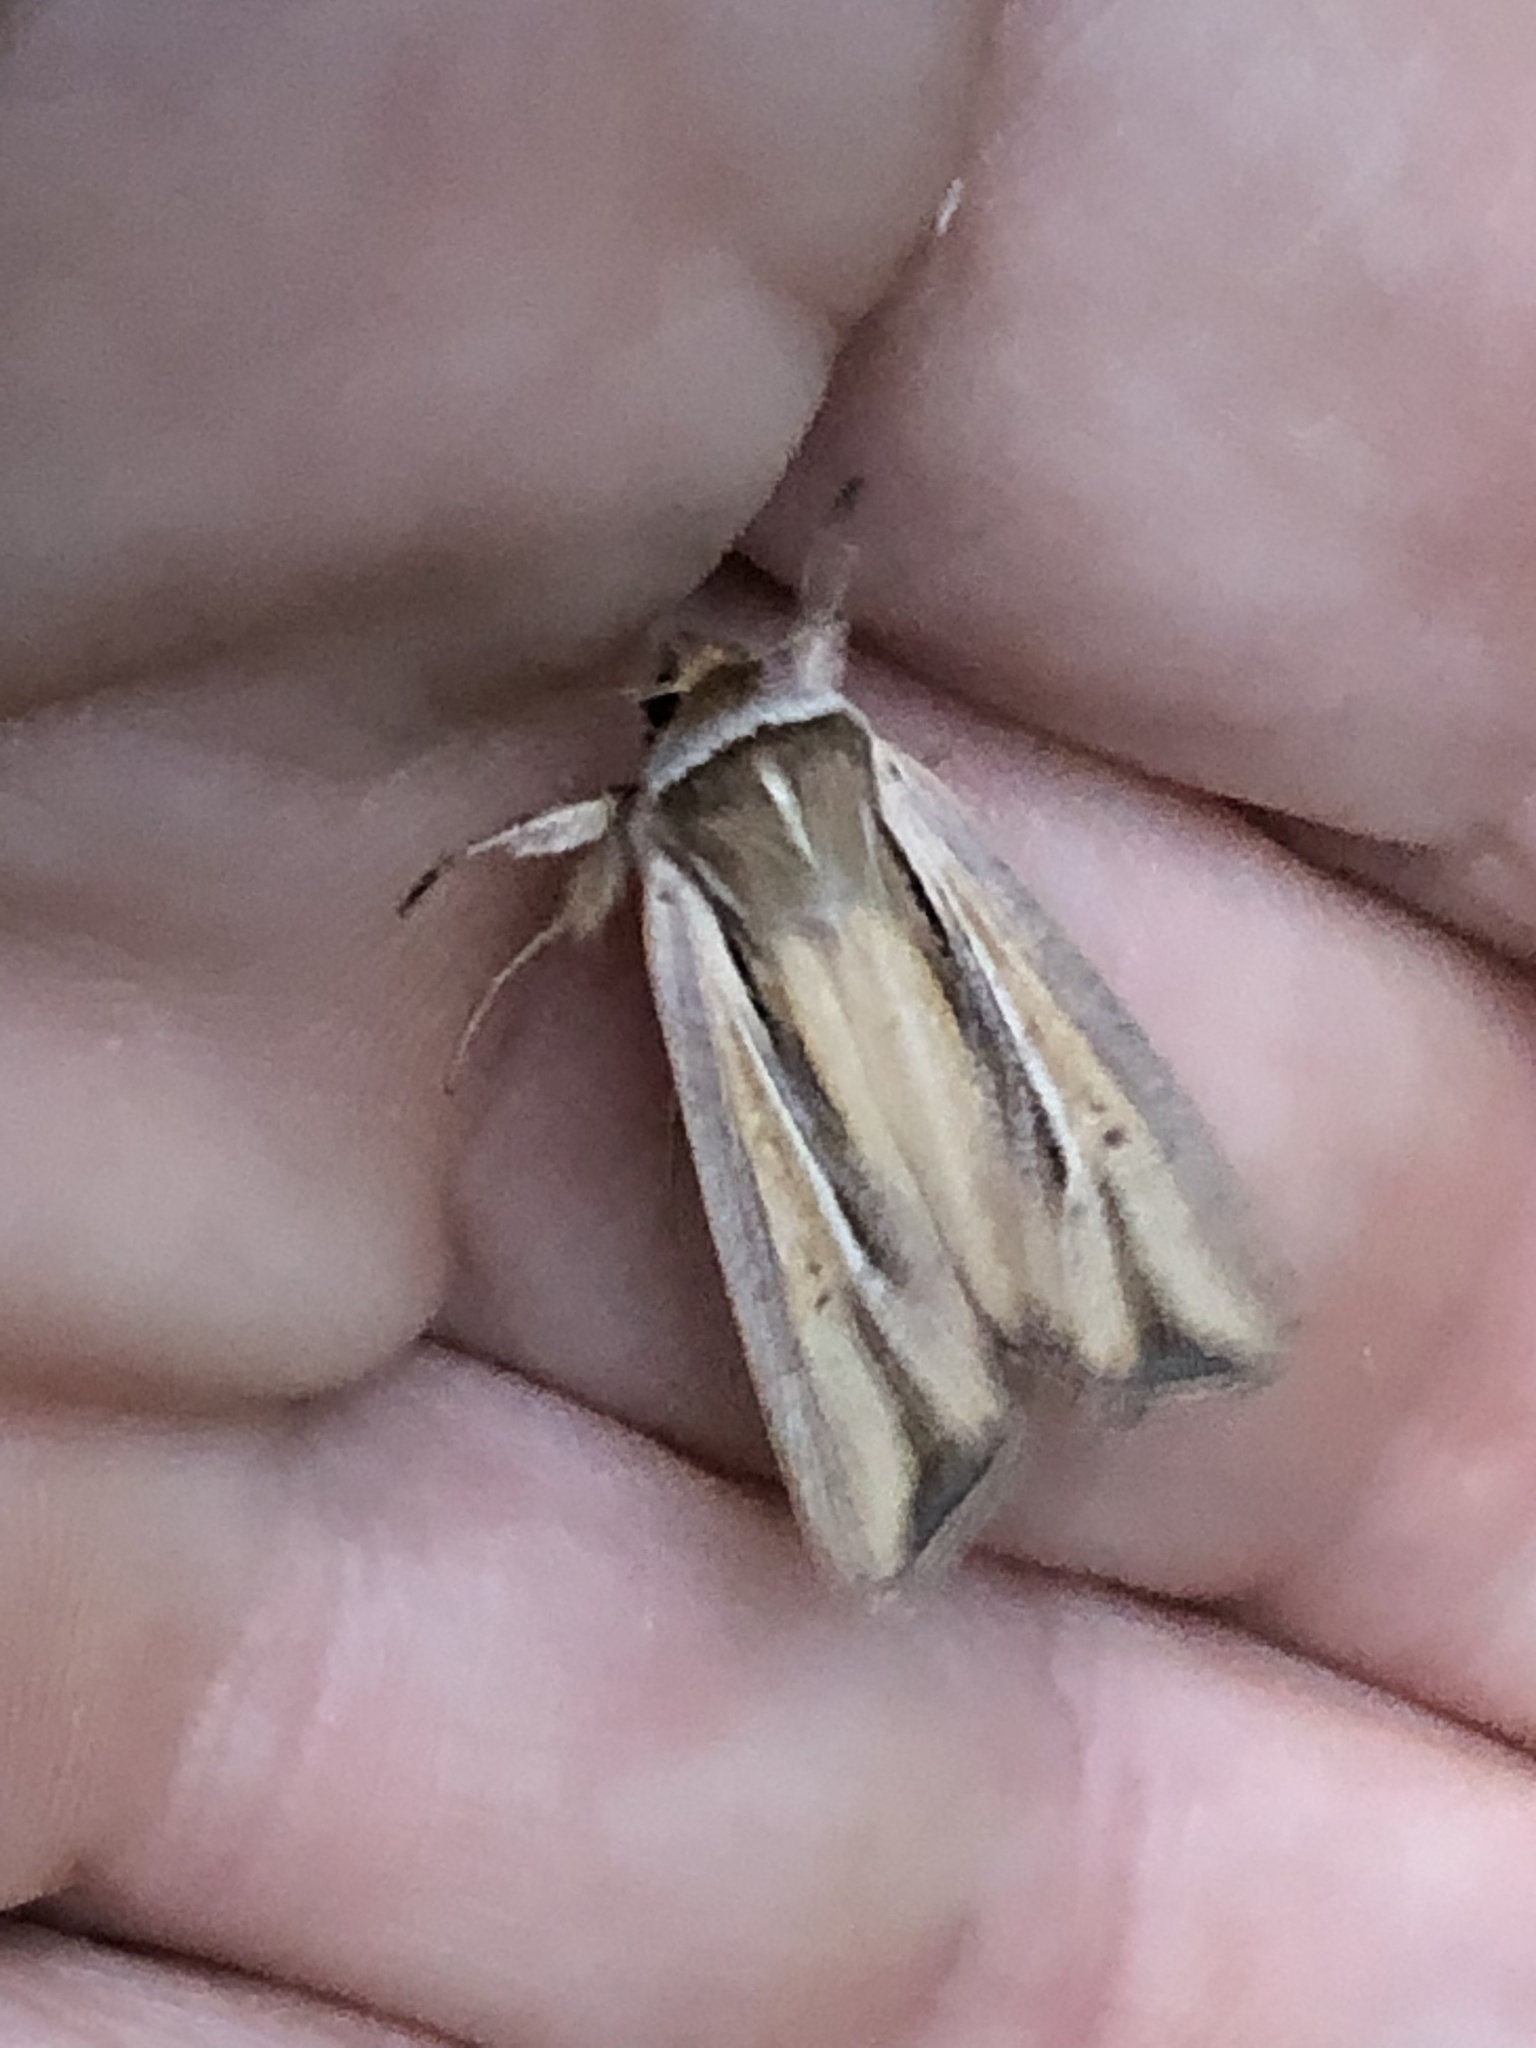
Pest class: wheathead_armyworm_Dargida_diffusa